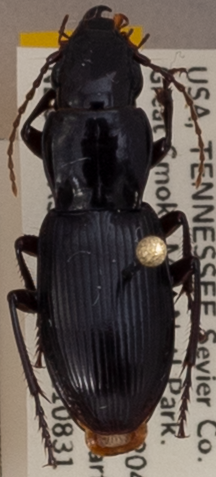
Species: Pterostichus acutipes acutipes
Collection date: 2021-08-31
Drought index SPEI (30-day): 1.93
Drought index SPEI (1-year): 1.22
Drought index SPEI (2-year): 2.09